Ned Lamont

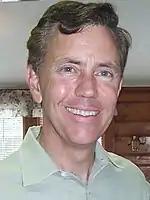
Lamont in 2006

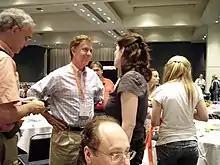
Lamont attending the 2007 YearlyKos conference at the McCormick Place in Chicago

On March 13, 2006, Lamont announced his campaign for the U.S. Senate against incumbent Joe Lieberman. On July 6, Lamont debated Lieberman on television, covering issues such as the Iraq War, energy policy, and immigration. During the debate, Lieberman argued he was being subjected to a litmus test on the war, insisted he was a "bread-and-butter Democrat", and repeatedly asked, "Who is Ned Lamont?" Lieberman also asked Lamont if he would release his income tax returns, which he did afterward.